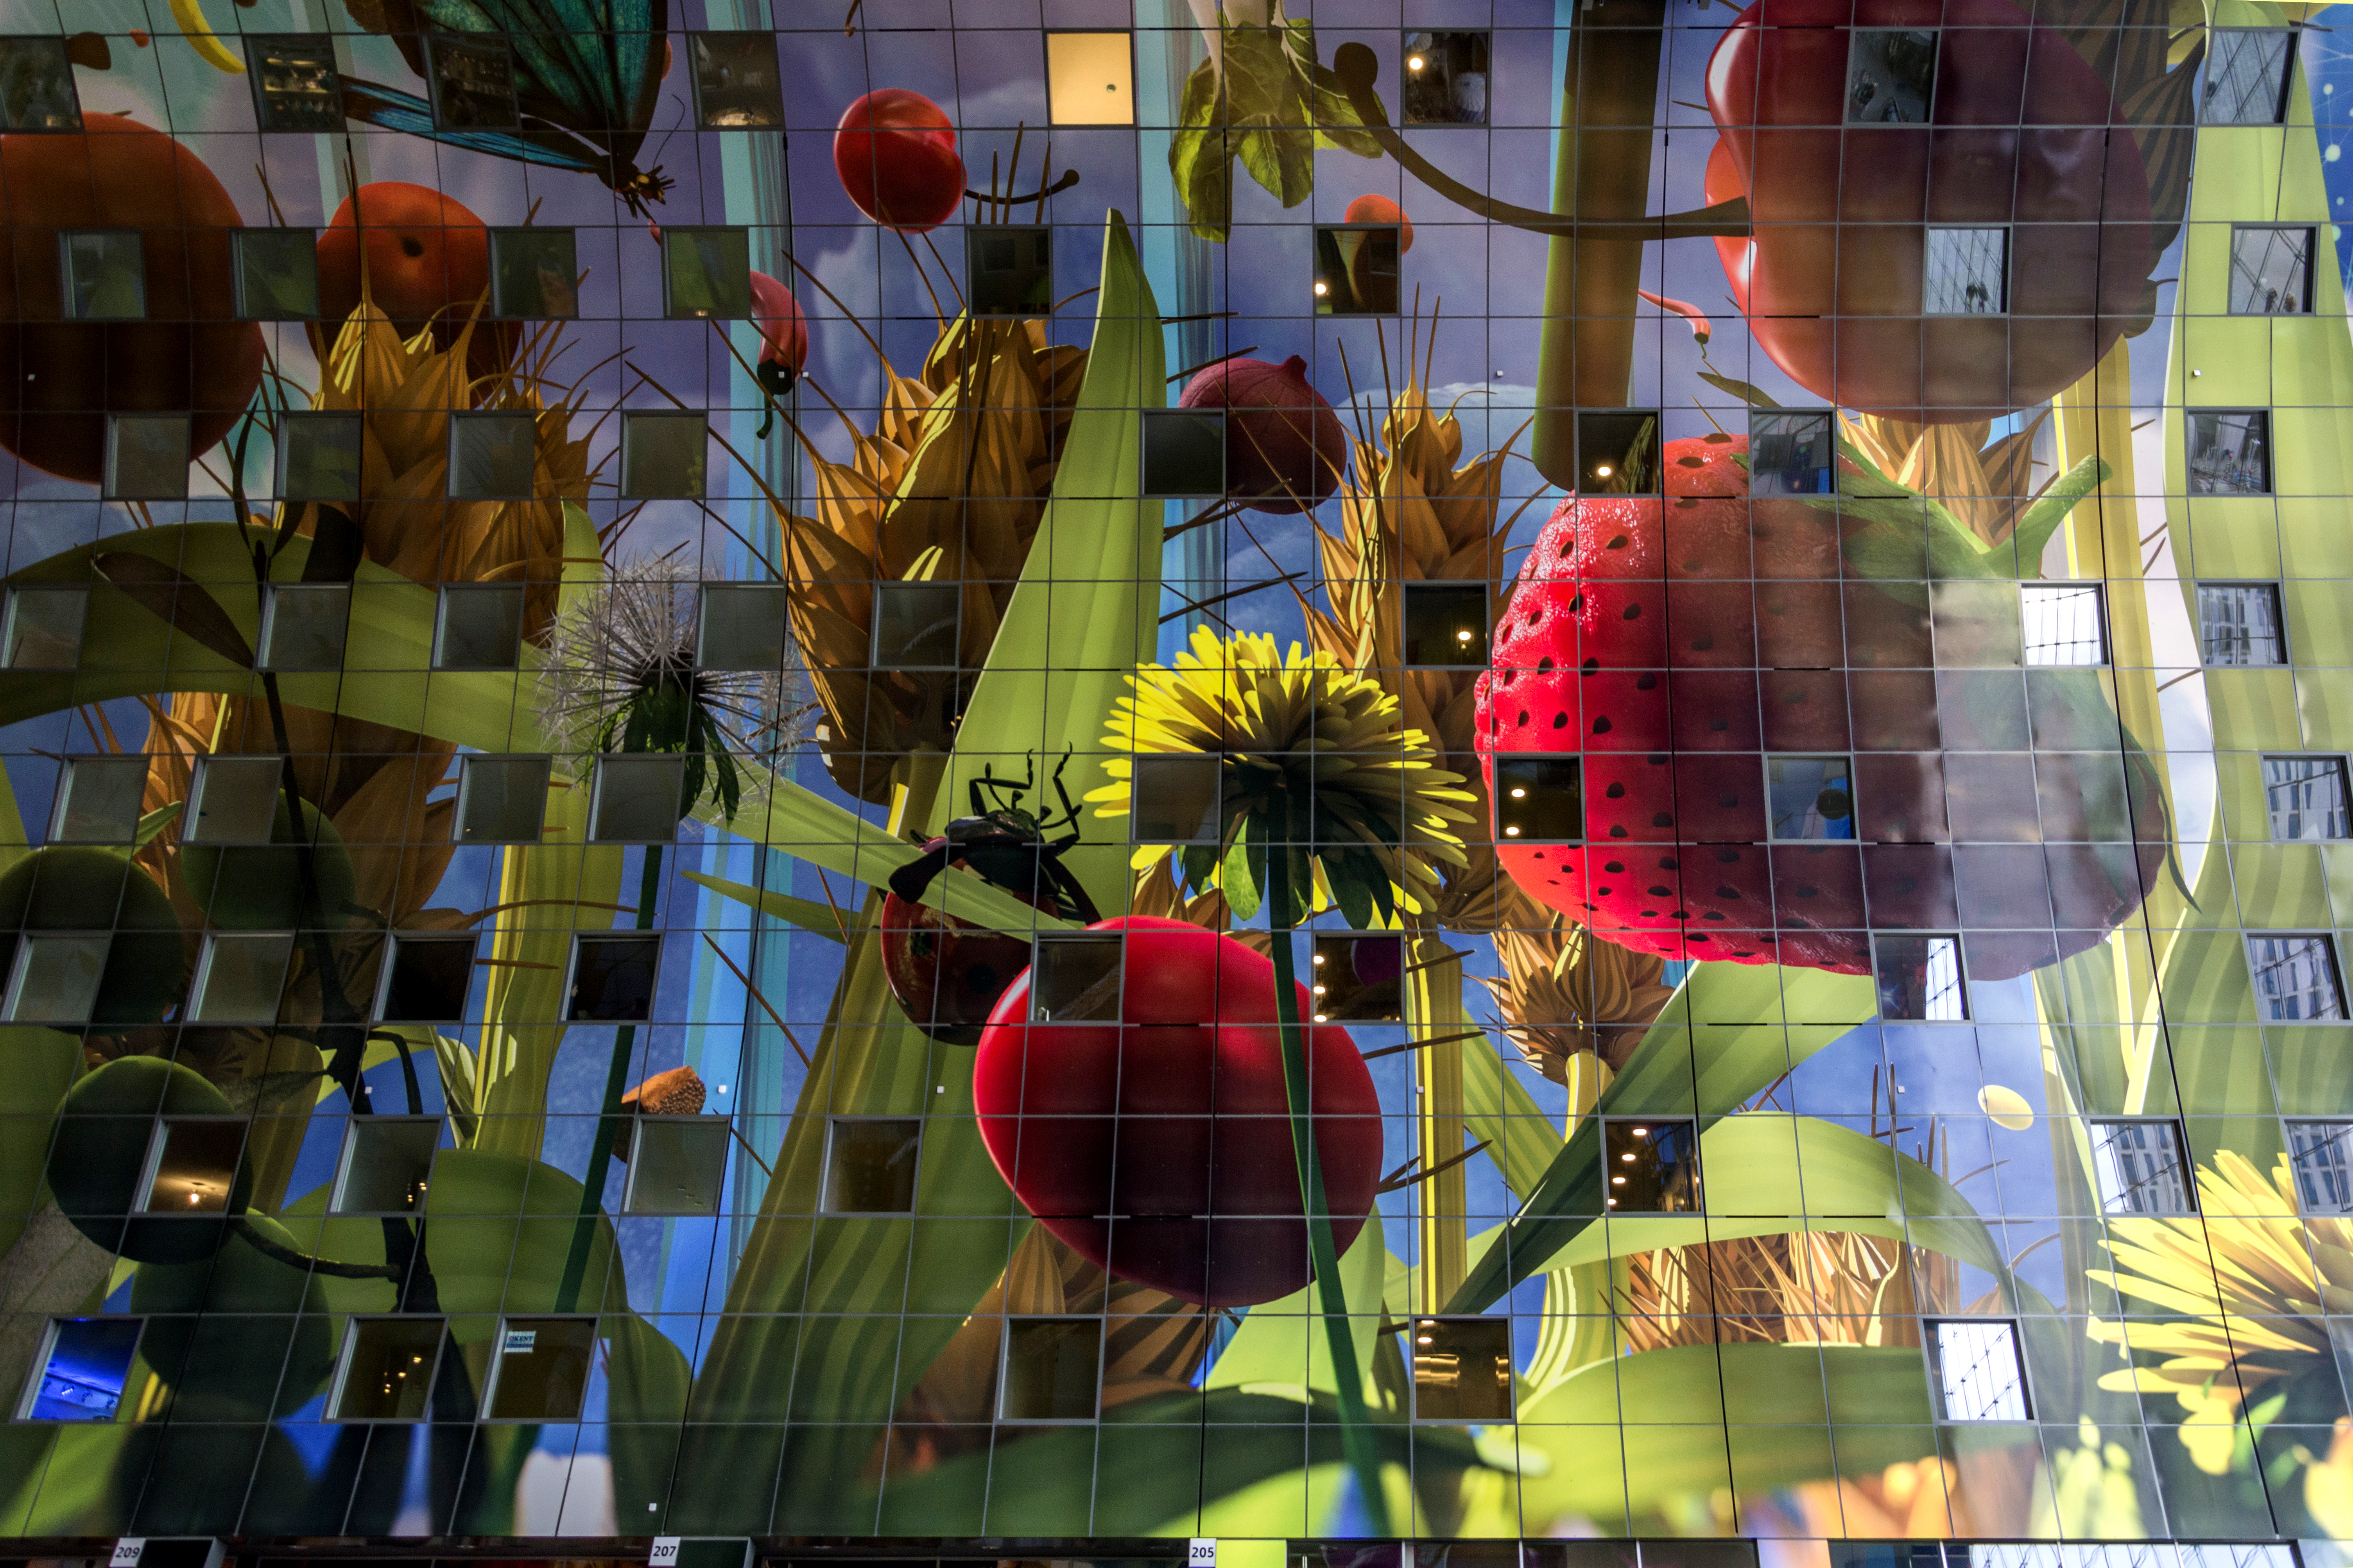
outdoor, architecture, photography, van, building, crowd, photo, carnival, color, nikon, art, holland, festival, nederland, netherlands, rotterdam, de, dutch, outdoorphotography, picture, photograph, fotos, foto, fotografie, pd, paulvandevelde, pdvandevelde, padagudaloma, dordrecht, nederlandinfotos, eventphotography, evenementenfotografie, pvdvfotografie, pdvandeveldedordrecht, nederlandsefotografie, dutchphotogaraphy, totallydutch, fotografienederland, hollandsefotografie, fotografieholland, velde, demarkthal, urban area